Sunoco

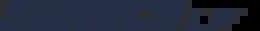
Sunoco LP logo

In 1956, the company introduced "CustomBlended" fuel pumps, an innovation that allowed customers of Sunoco service stations to choose from several octane ratings through a single pump. Sunoco stations offered as many as eight grades of "CustomBlended" fuels from its "Dial A Grade/Blend Selector" pumps ranging from subregular Sunoco 190 to Sunoco 260 and super-premium grade of 102 octane. The Sunoco 260 was advertised as "The Highest Octane Fuel You Can Buy!" and very popular with operators of V8powered muscle cars of the 1960s.